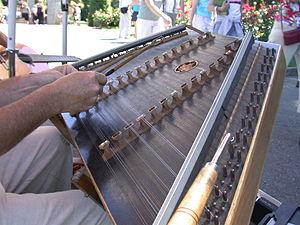
Le terme dulcimer est attribué à trois instruments de la famille des cithares :
Le hammered dulcimer est un instrument de musique à cordes frappées, à distinguer du dulcimer des Appalaches, qui est un instrument à cordes pincées, cousin de l’épinette des Vosges.